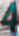
Number: 4